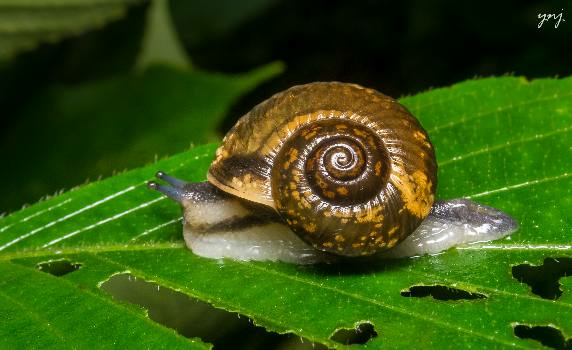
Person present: No